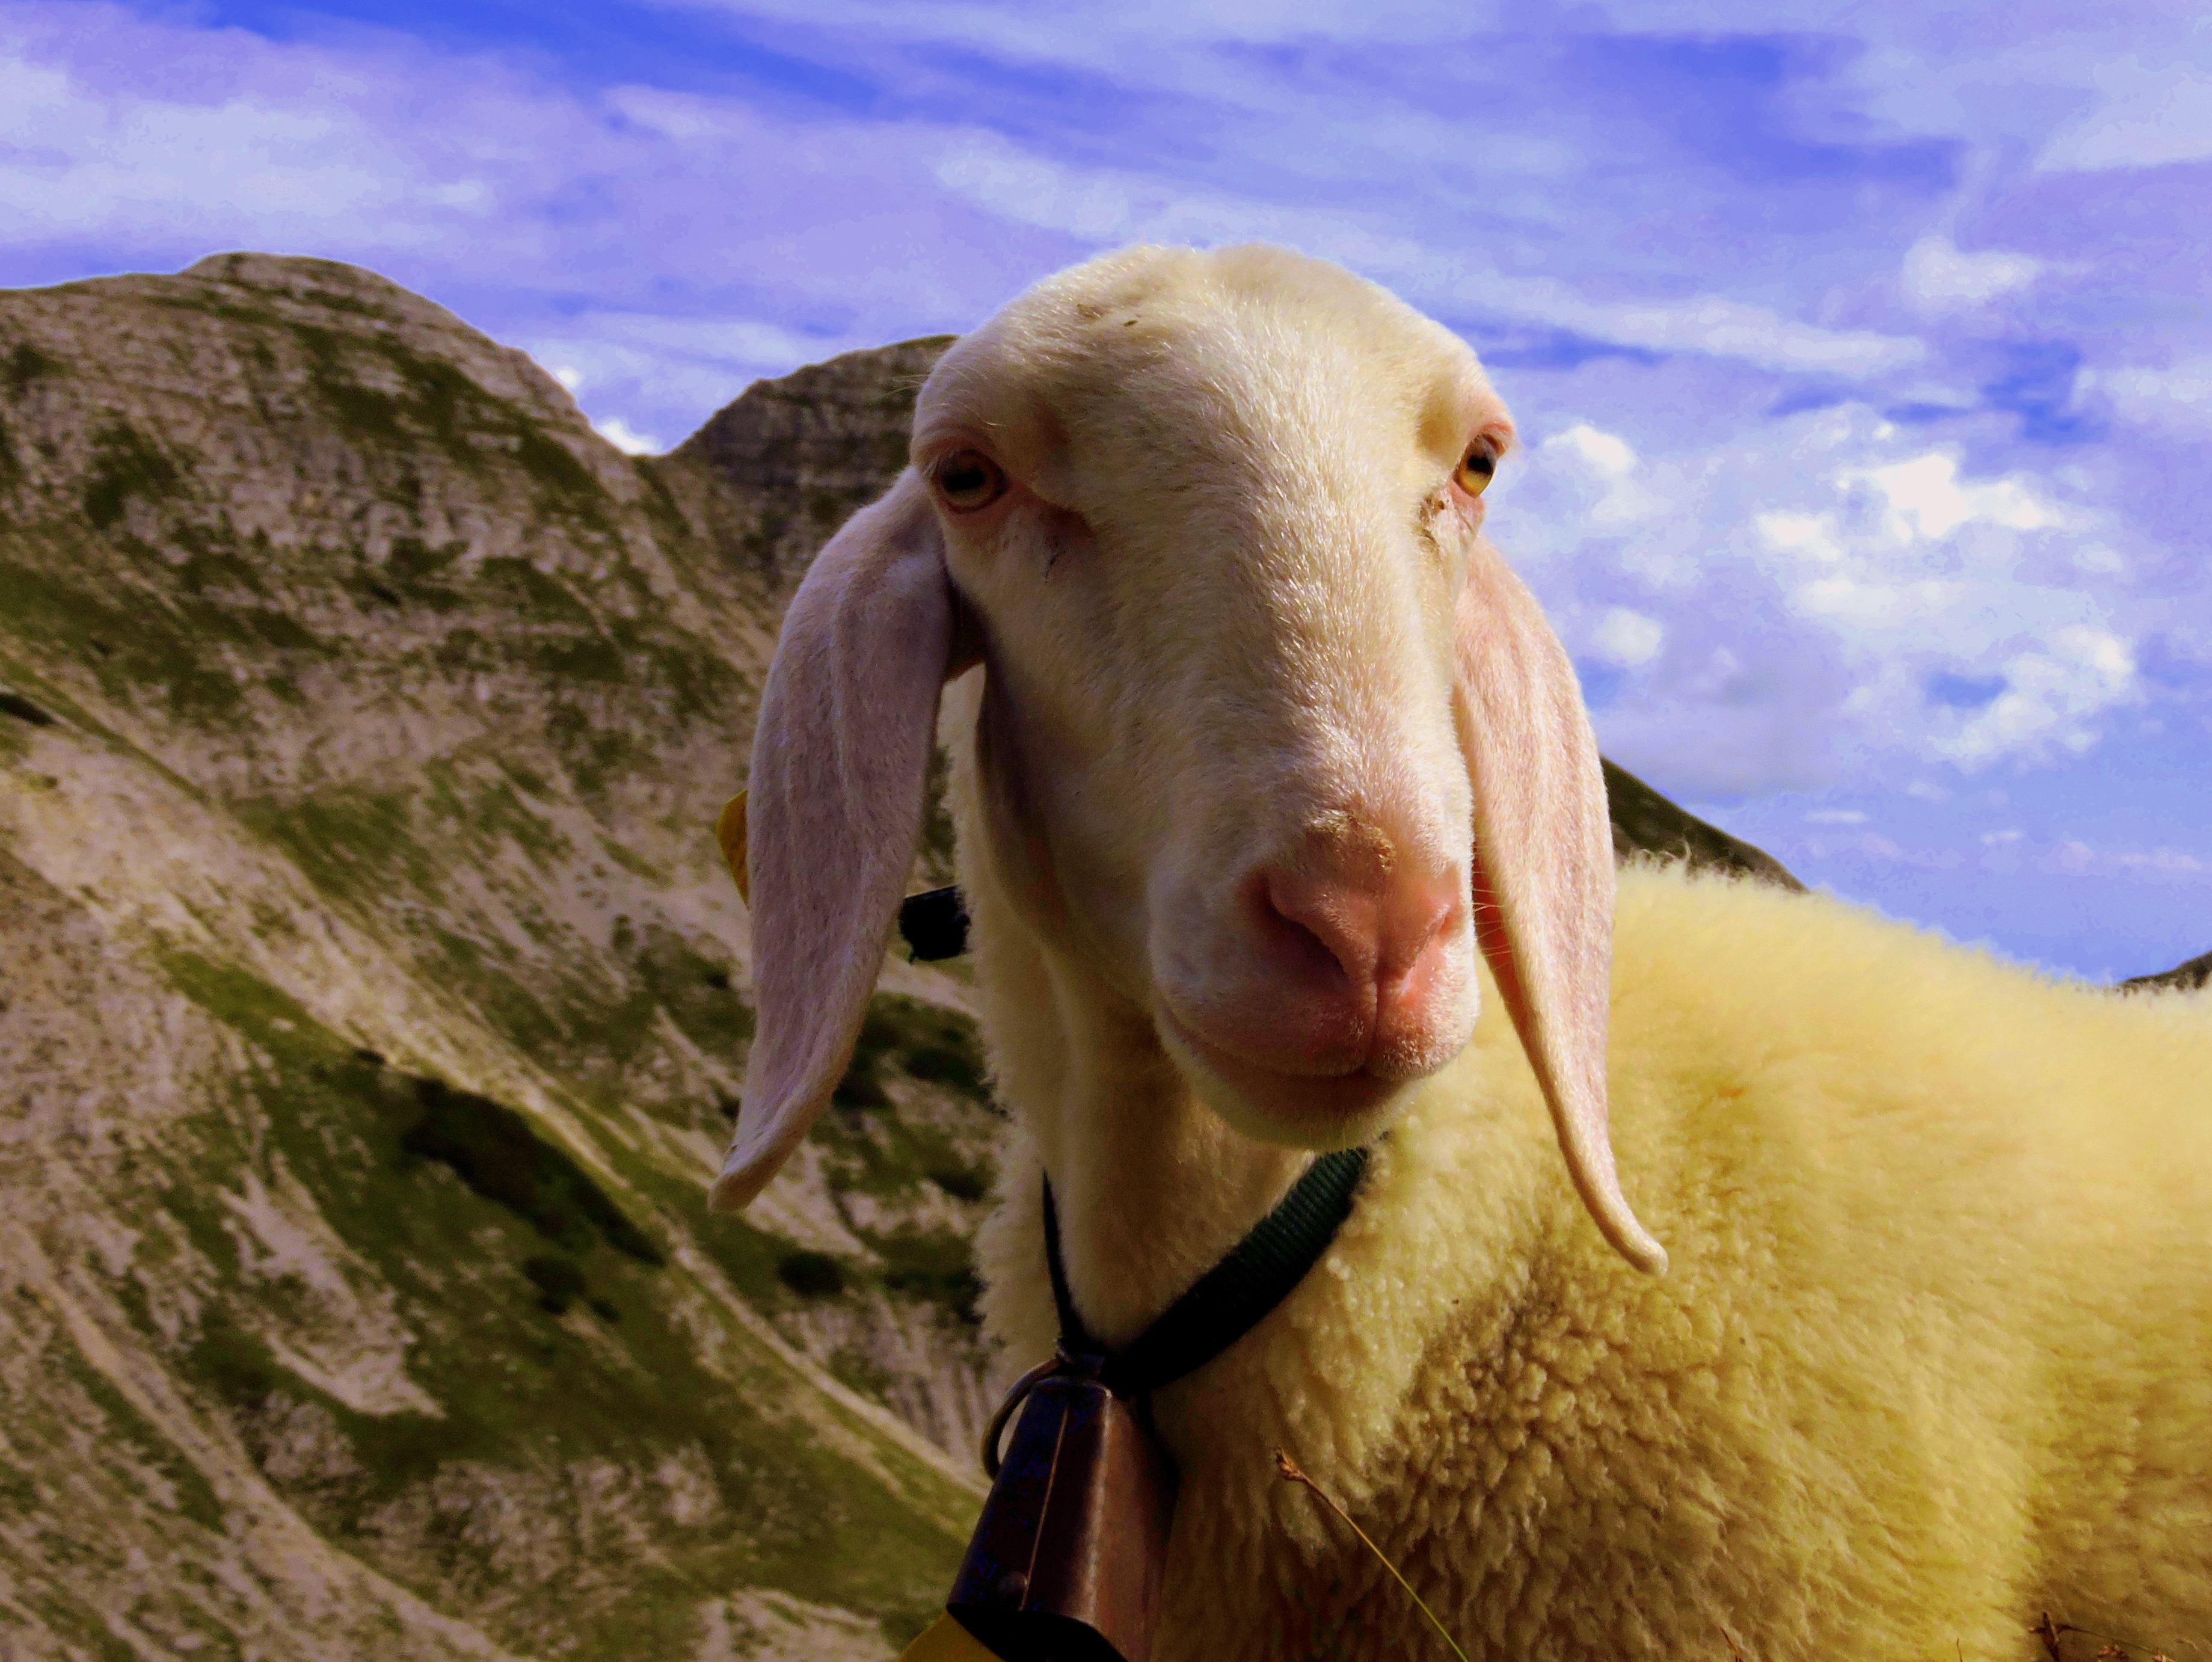
landscape, grass, mountain, sky, animal, flock, wildlife, goat, pasture, sheep, mammal, fauna, goats, clouds, vertebrate, sheeps, cow goat family